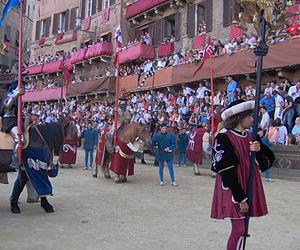
Le Palio de Sienne est le plus connu des Palii italiens. C'est une course de chevaux, qui se tient deux fois par an dans la ville de Sienne, sur la Piazza del Campo, place centrale. Chaque couple cavalier/cheval représente un des dix-sept contrade de la ville. Une grande parade précède la course qui attire des spectateurs du monde entier.